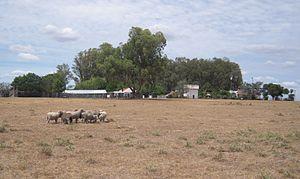
Le département de Florida est situé dans le centre de l'Uruguay.